Tere Naam

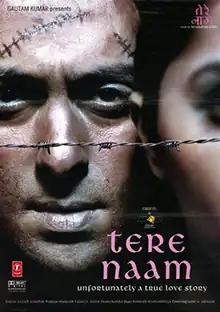
Theatrical release poster

 is a 2003 Indian Hindi-language tragedy romantic drama film directed by Satish Kaushik and written by Jainendra Jain. The film stars Salman Khan and Bhumika Chawla in her Hindi cinema debut. It is a remake of the Tamil film "Sethu" (1999).